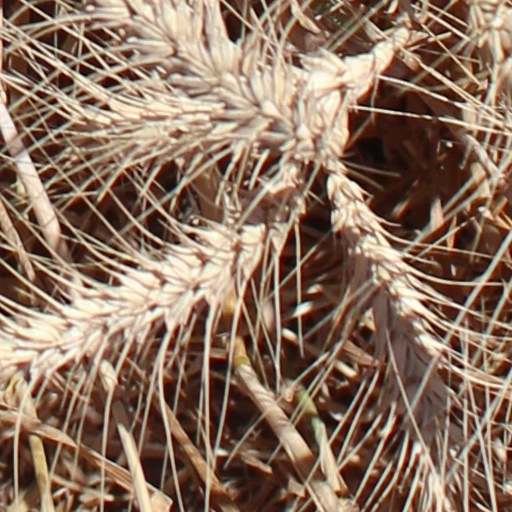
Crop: wheat